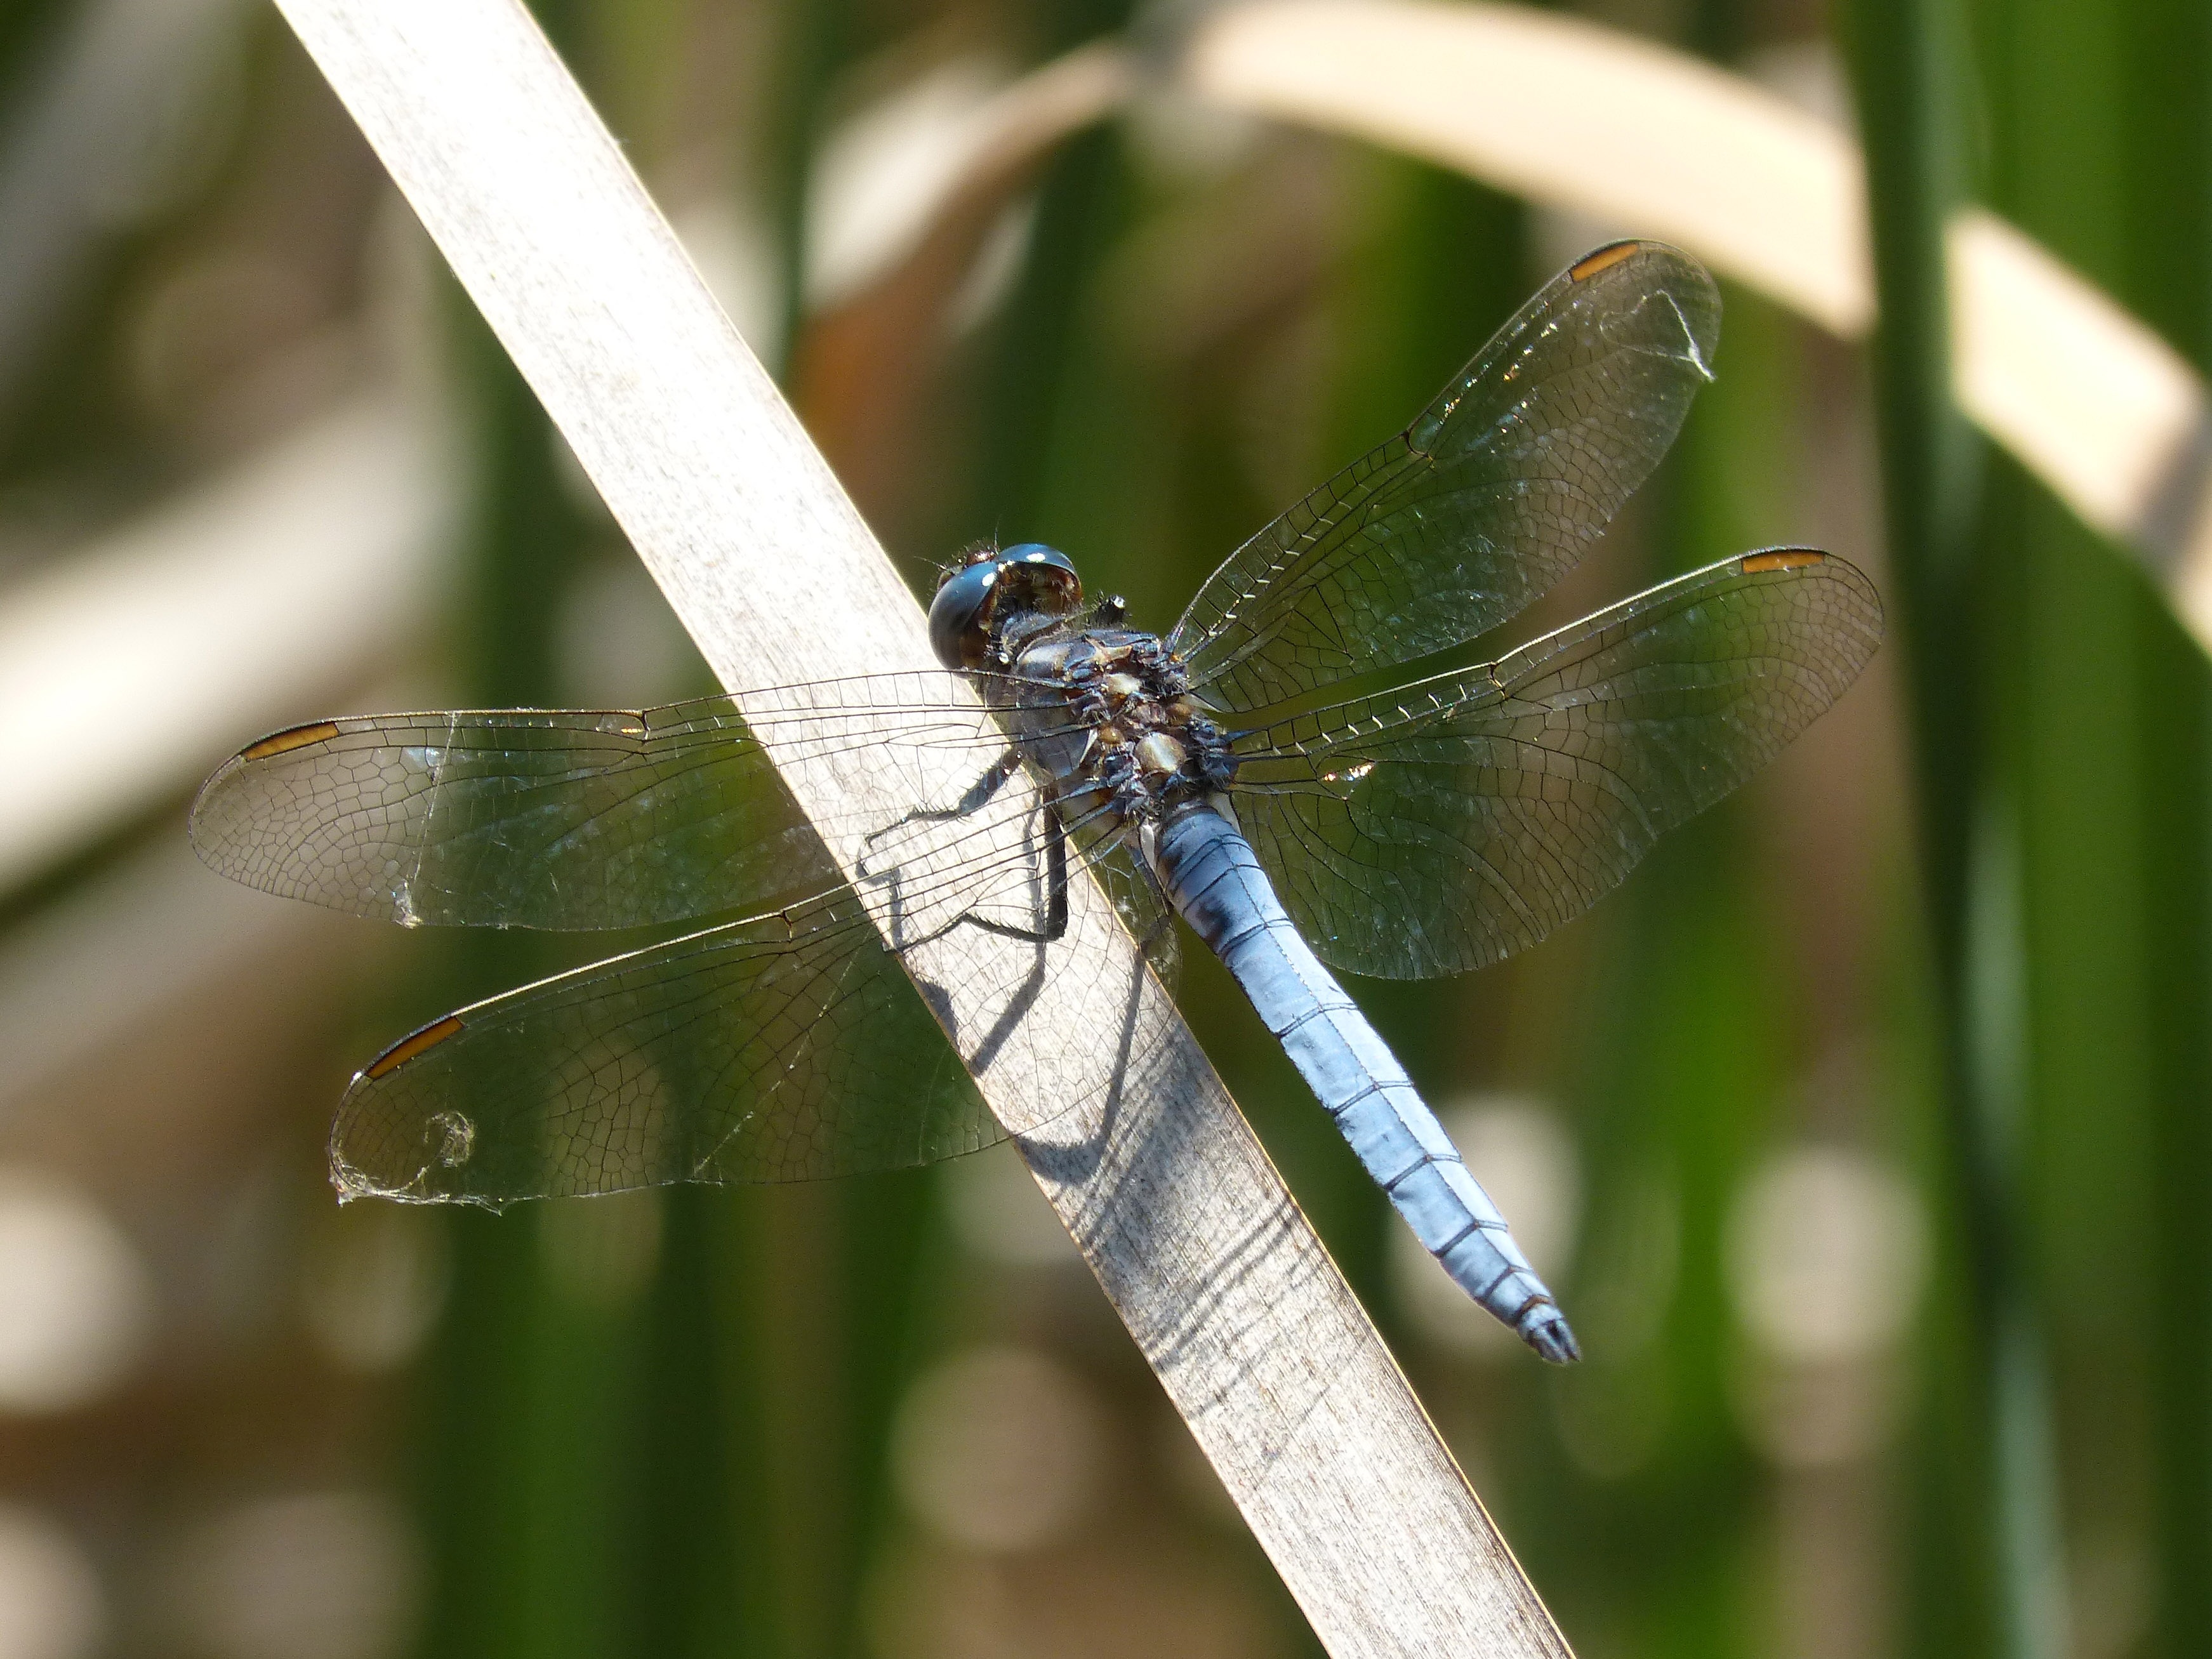
nature, wing, photography, pond, green, insect, fauna, invertebrate, close up, dragonfly, wetland, damselfly, macro photography, arthropod, blue dragonfly, orthetrum cancellatum, plant stem, dragonflies and damseflies